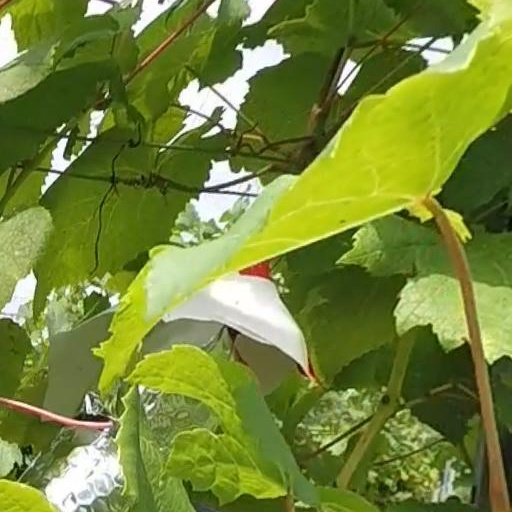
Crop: grape